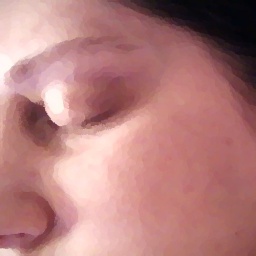
a crayon pastel of my face in the water series